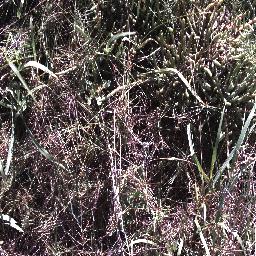
Label: negative